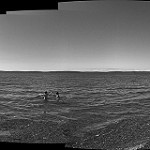
Label: B & W